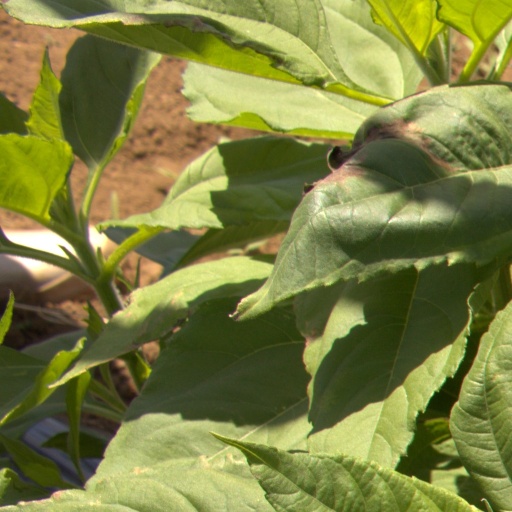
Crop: Jerusalem artichoke